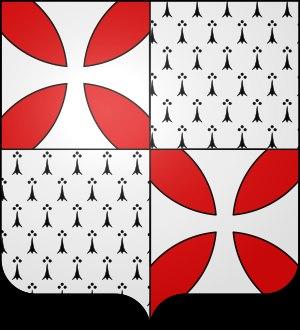
Dès le XIᵉ siècle, les seigneurs de Derval édifient le château de Derval